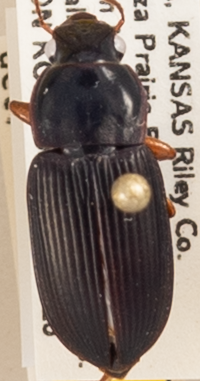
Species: Harpalus pensylvanicus
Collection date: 2020-08-26
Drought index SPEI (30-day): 0.244
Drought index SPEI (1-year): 0.77
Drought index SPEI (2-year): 2.09